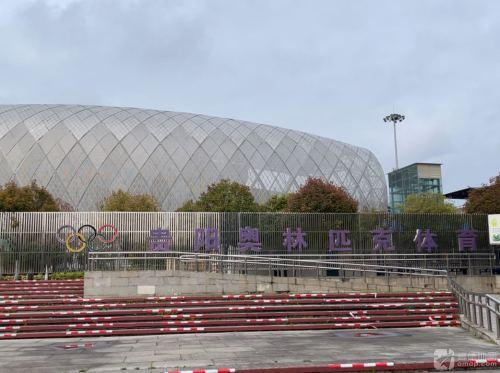
地标名称：贵阳奥林匹克体育中心
所在城市：贵阳市·观山湖区